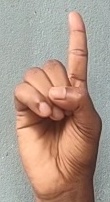
ASL sign: D